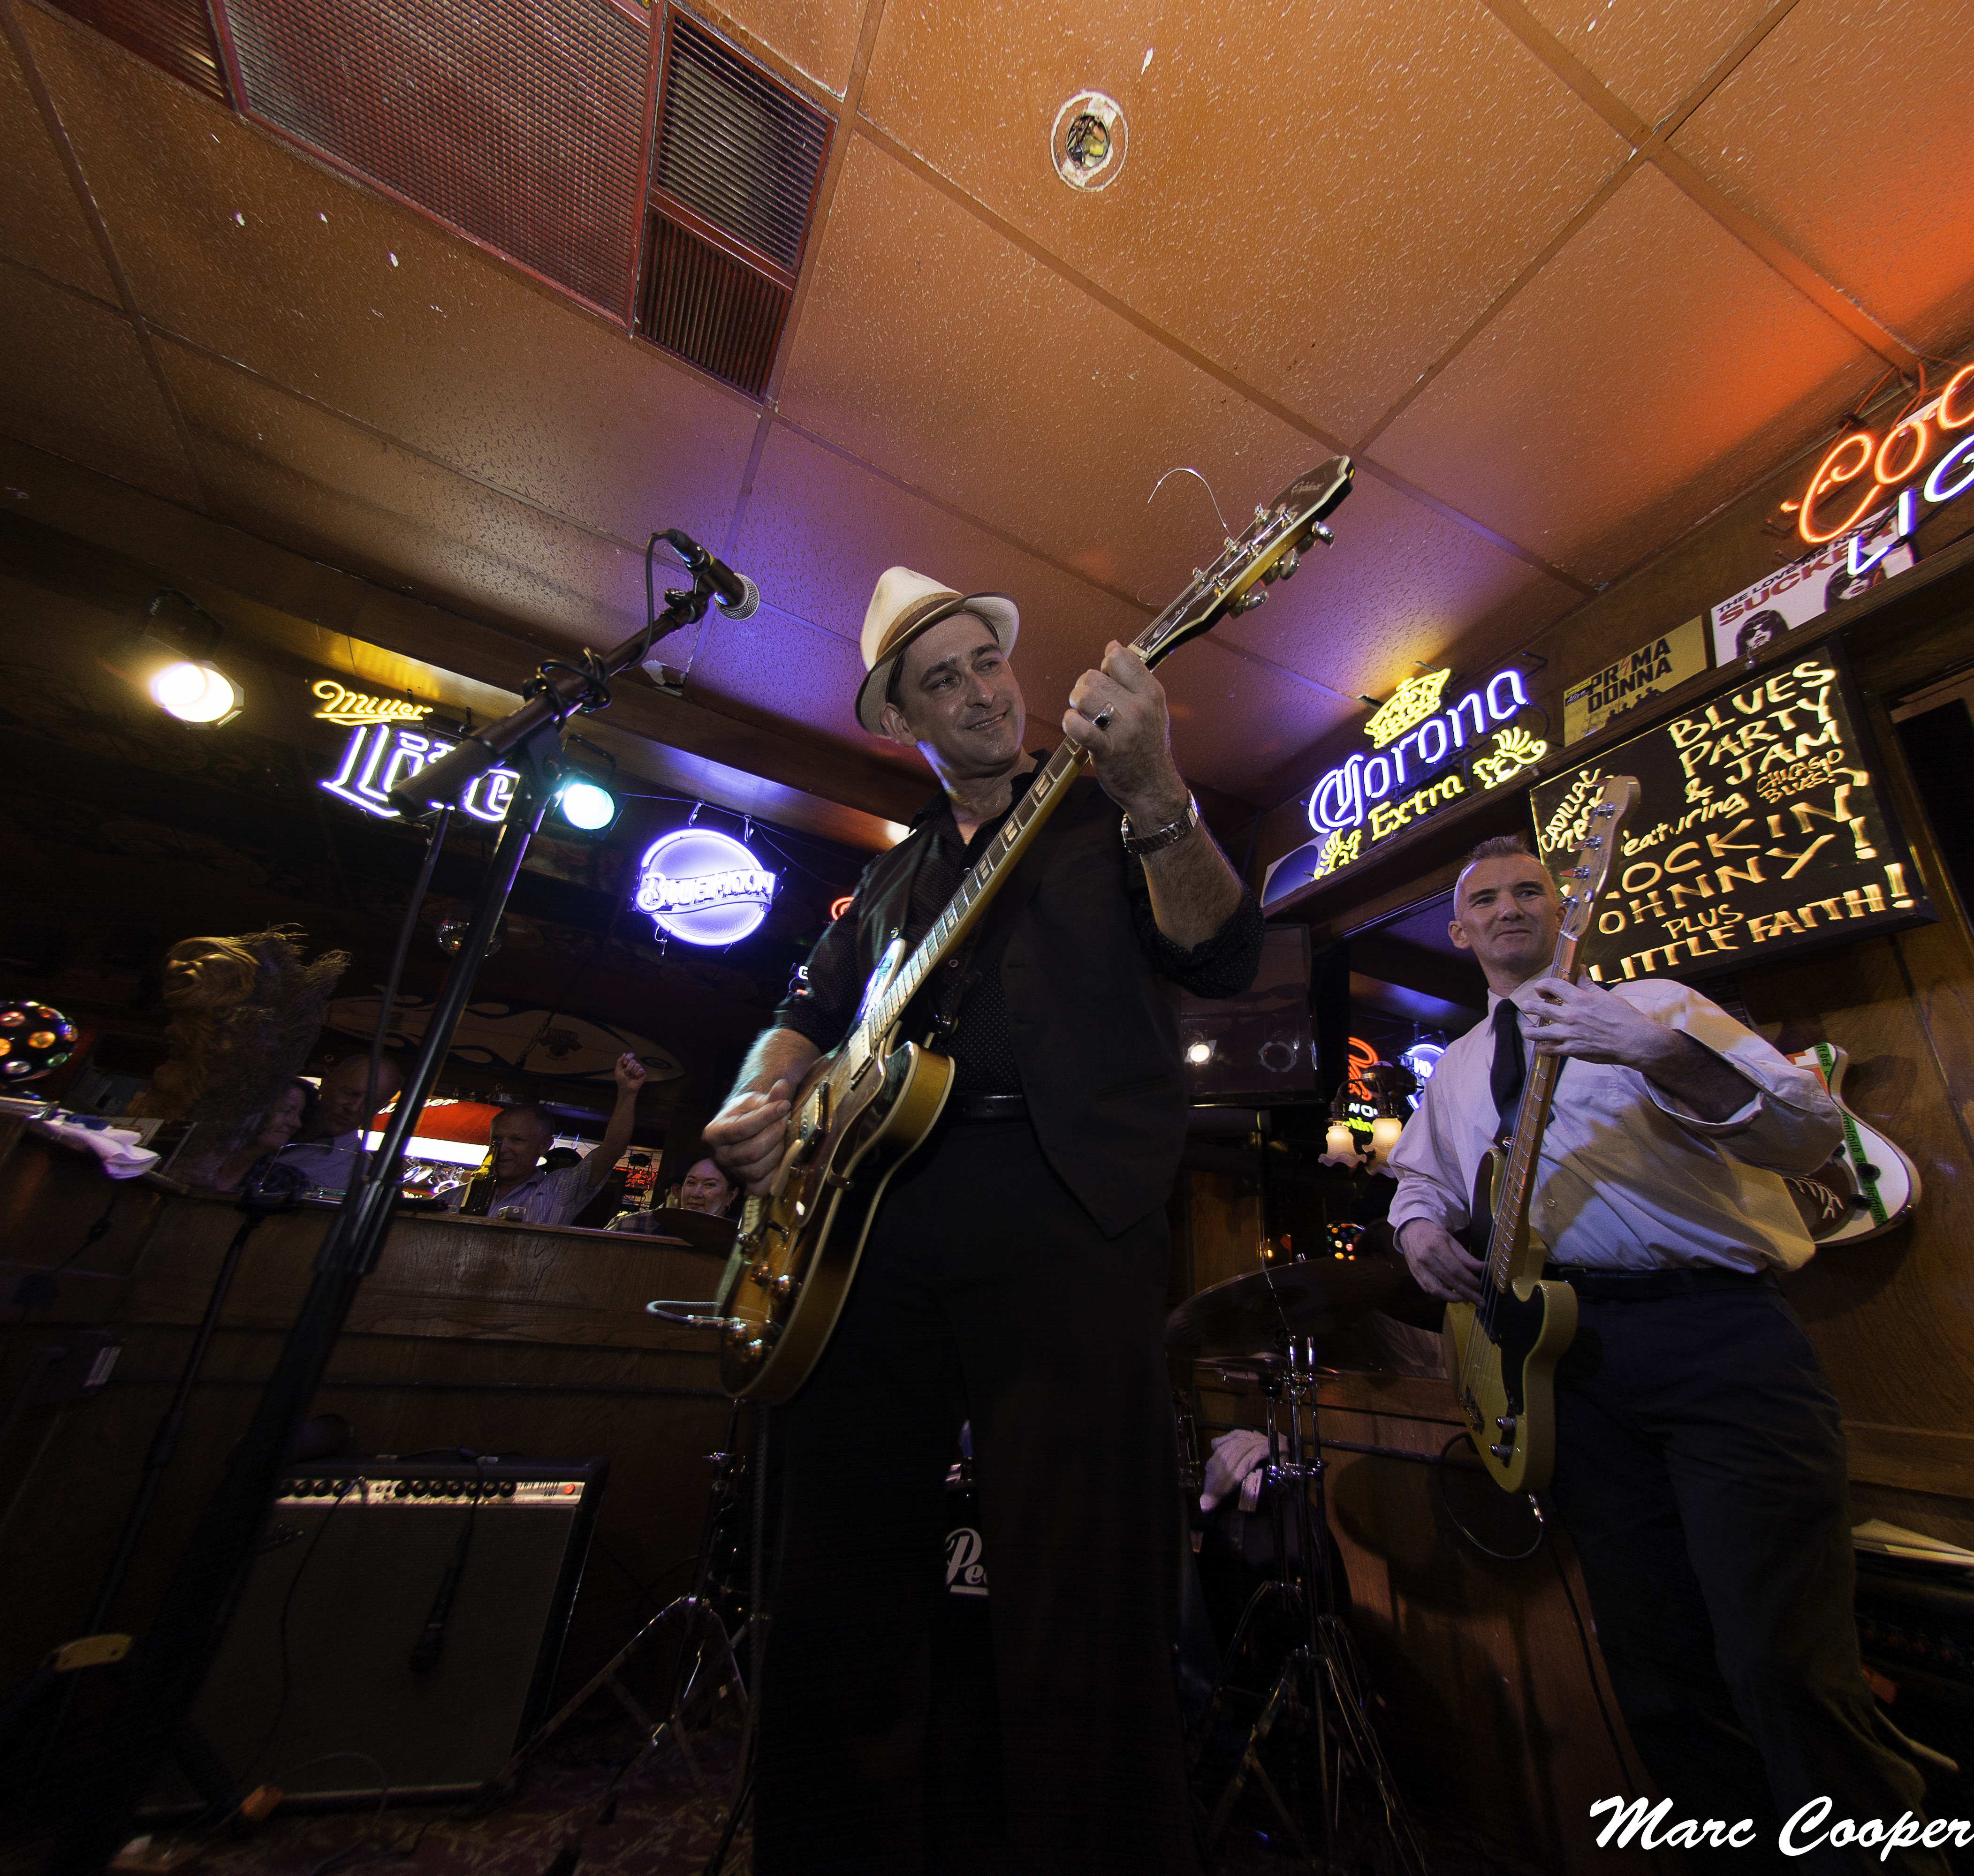
music, night, crowd, bar, concert, musician, stage, performance, guitarist, mauisugarmill, bluesmusican, entertainment, nightclub